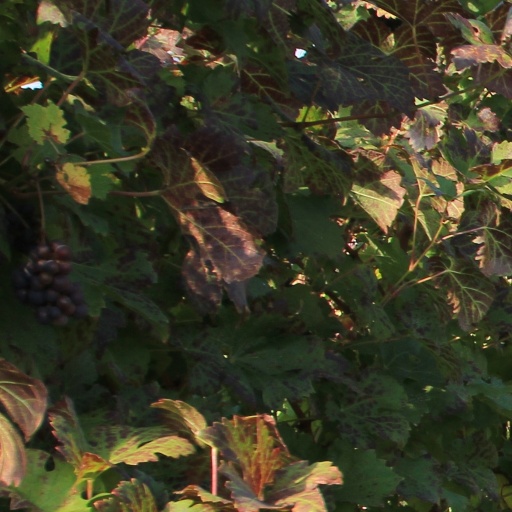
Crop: grape